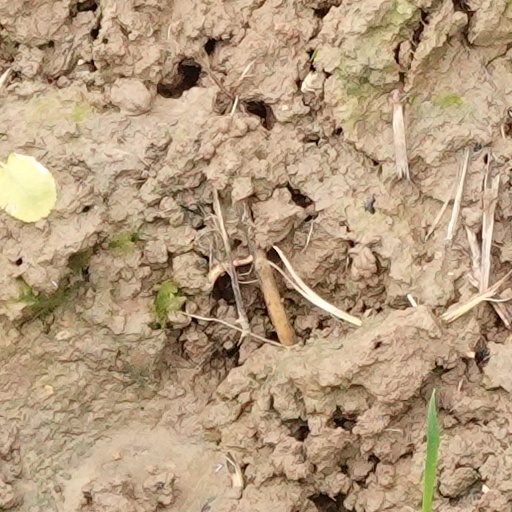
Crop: wheat